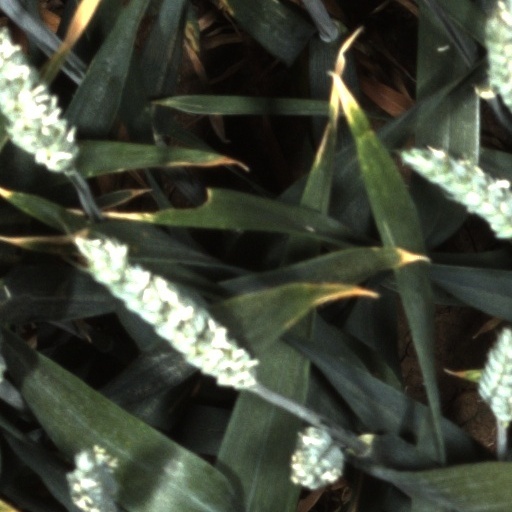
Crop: wheat